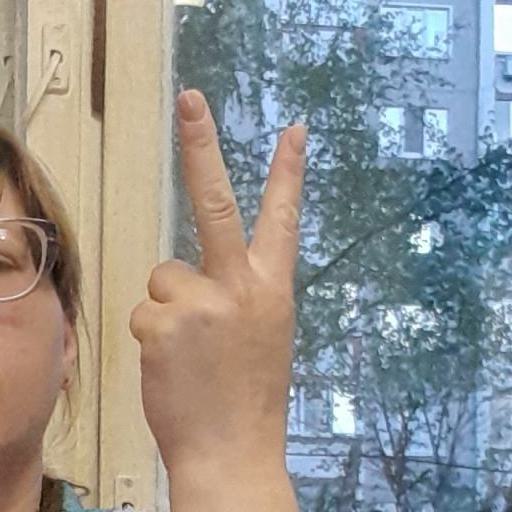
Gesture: peace_inverted